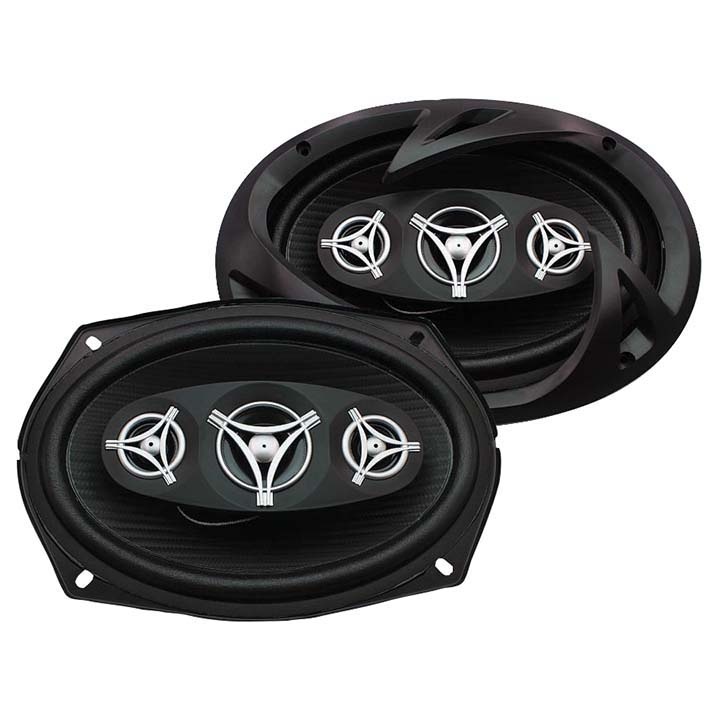
Power Acoustik EF-694 6"x9" 300W RMS Edge Series 2-Way Coaxial Speaker System
Brand: Power Acoustik
6x9" Edge Series Coaxial Car Speakers Power Handling: Peak: 800 watts per pair / 400 watts each RMS: 300 watts per pair / 150 watts each Carbon fiber injection molded midwoofer Woven cloth surround 2" Balanced dome mylar midrange Two 1-1/4" Balanced dome tweeters 1" Voice coil on aluminum former Improved efficiency diaphragm and magnet motor structure Top-mount Depth: 3-1/4" 4 ohms impedance Frequency Response: 45-20,000 Hz Sensitivity: 93dB
Category: Vehicles & Parts > Vehicle Parts & Accessories > Motor Vehicle Electronics > Motor Vehicle Speakers